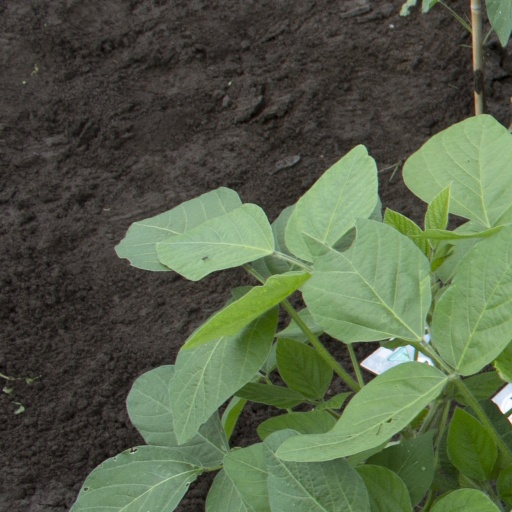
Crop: soybean